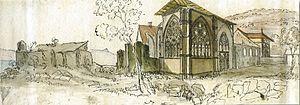
Aquarelle de Marie Despine représentant l'église abbatiale d'Hautecombe en 1824, avant sa restauration
L'abbaye royale d'Hautecombe est une abbaye en activité située dans la commune de Saint-Pierre-de-Curtille sur la rive occidentale du lac du Bourget, en Savoie. Elle a été fondée en 1125 par Amédée de Lausanne, avec l'aide du comte Amédée III de Savoie et l'appui de Bernard de Clairvaux, et construite durant le XIIᵉ siècle par des moines cisterciens. Elle est particulièrement connue pour être la nécropole de la Maison de Savoie puis de quelques-uns des rois et reines d'Italie.